Aldo Corzo

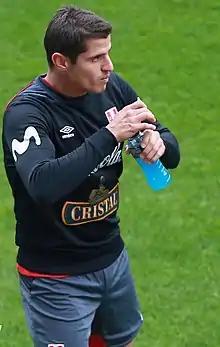
Corzo training with Peru at the 2018 FIFA World Cup

Aldo Sebastián Corzo Chávez (born 20 May 1989) is a Peruvian professional footballer who plays as right-back for Peruvian Liga 1 club Universitario de Deportes and the Peru national team.